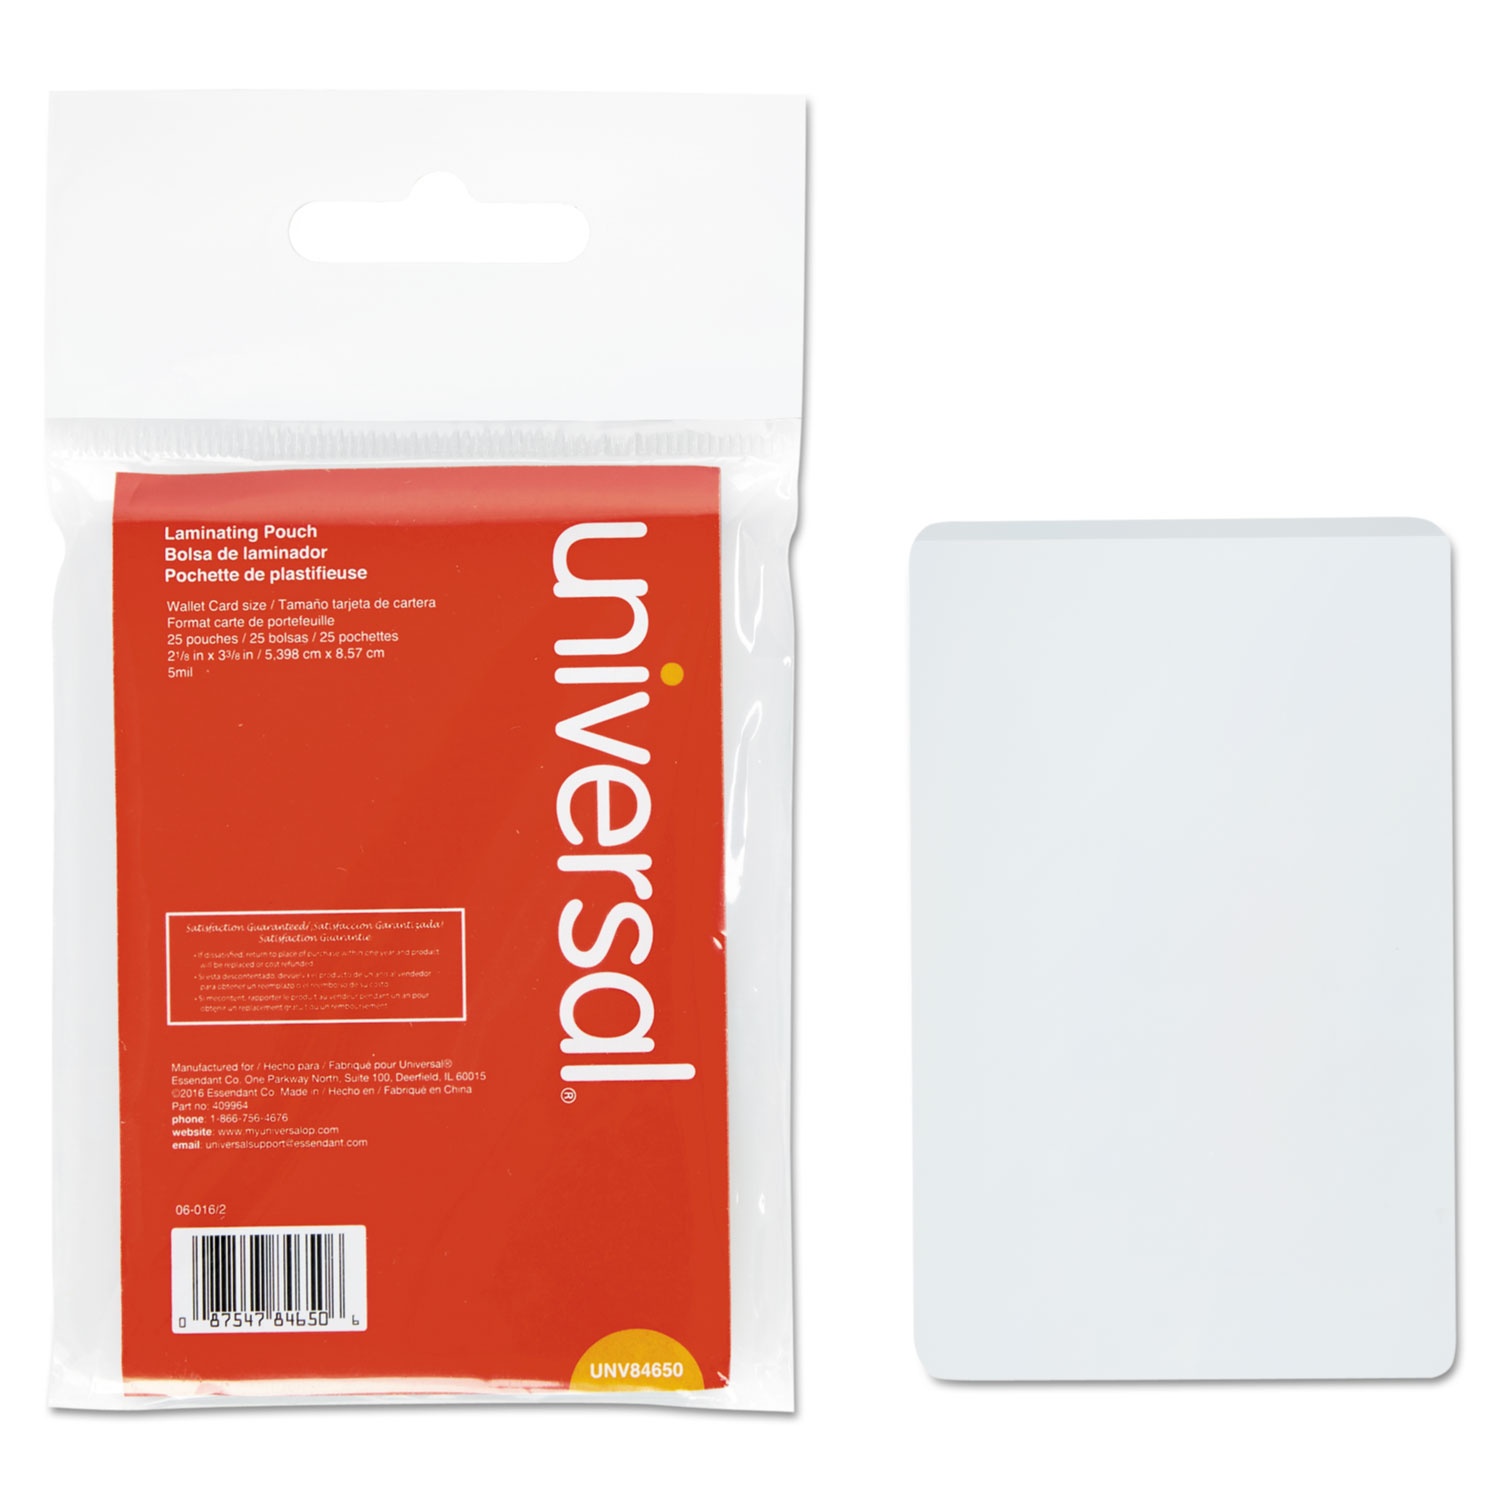
Laminating Pouches, 5 mil, 2.13" x 3.38", Gloss Clear, 25/Pack
Preserve your important documents, photos, signs and IDs, and keep them looking fresh, professional and brand new. Though easy to apply, these pouches stand up to the most extreme temperatures, without peeling, losing adhesion or cracking along their surface; and once sealed, they provide your item with excellent protection against liquid penetration and the roughest handling. Thermal design bonds well to card stock, copy paper and other porous paper types featuring light to medium ink coverage. Laminator Supply Type: Thermal Lamination; Supply Format: Pouch; Suggested Applications: Photo; Wallet Card; For Use With: Thermal Laminators. Features Preserve your important documents, photos, signs, IDs and tags. Stands up to extreme temperatures. Protects against liquid penetration and rough handling. Easy, cold-lamination application. Bonds well to card stock, copy paper and other porous paper types with light to medium ink coverage. Specifications Color(s) Clear Finish Gloss For Use With Thermal Laminators Global Product Type Thermal Laminating Pouches & Pockets Laminator Supply Format Thermal Lamination Length 3.38" Maximum Document Size 2" x 3" Post-Consumer Recycled Content Percent 0% Pre-Consumer Recycled Content Percent 0% Product Biodegradability in Days 0 Product Biodegradability Indicator N Product Compostability Indicator N Size 2.13" x 3.38" Suggested Applications Photo; Wallet Card Supply Format Pouch Thickness/Gauge 5 mil Total Recycled Content Percent 0% Width 2.13"
Brand: Universal
Category: Office Supplies > General Office Supplies > Laminating Film, Pouches & Sheets > Laminating Pouches